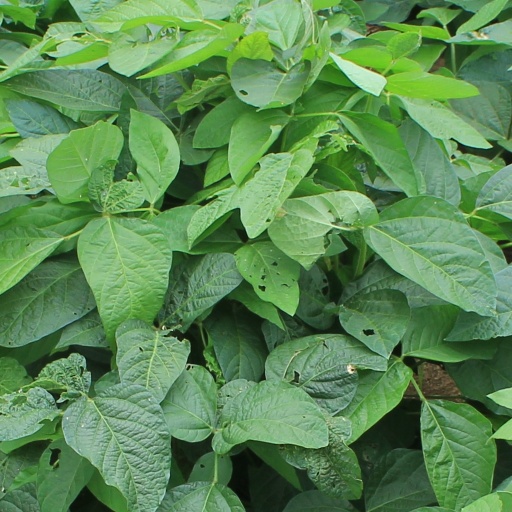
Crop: soybean